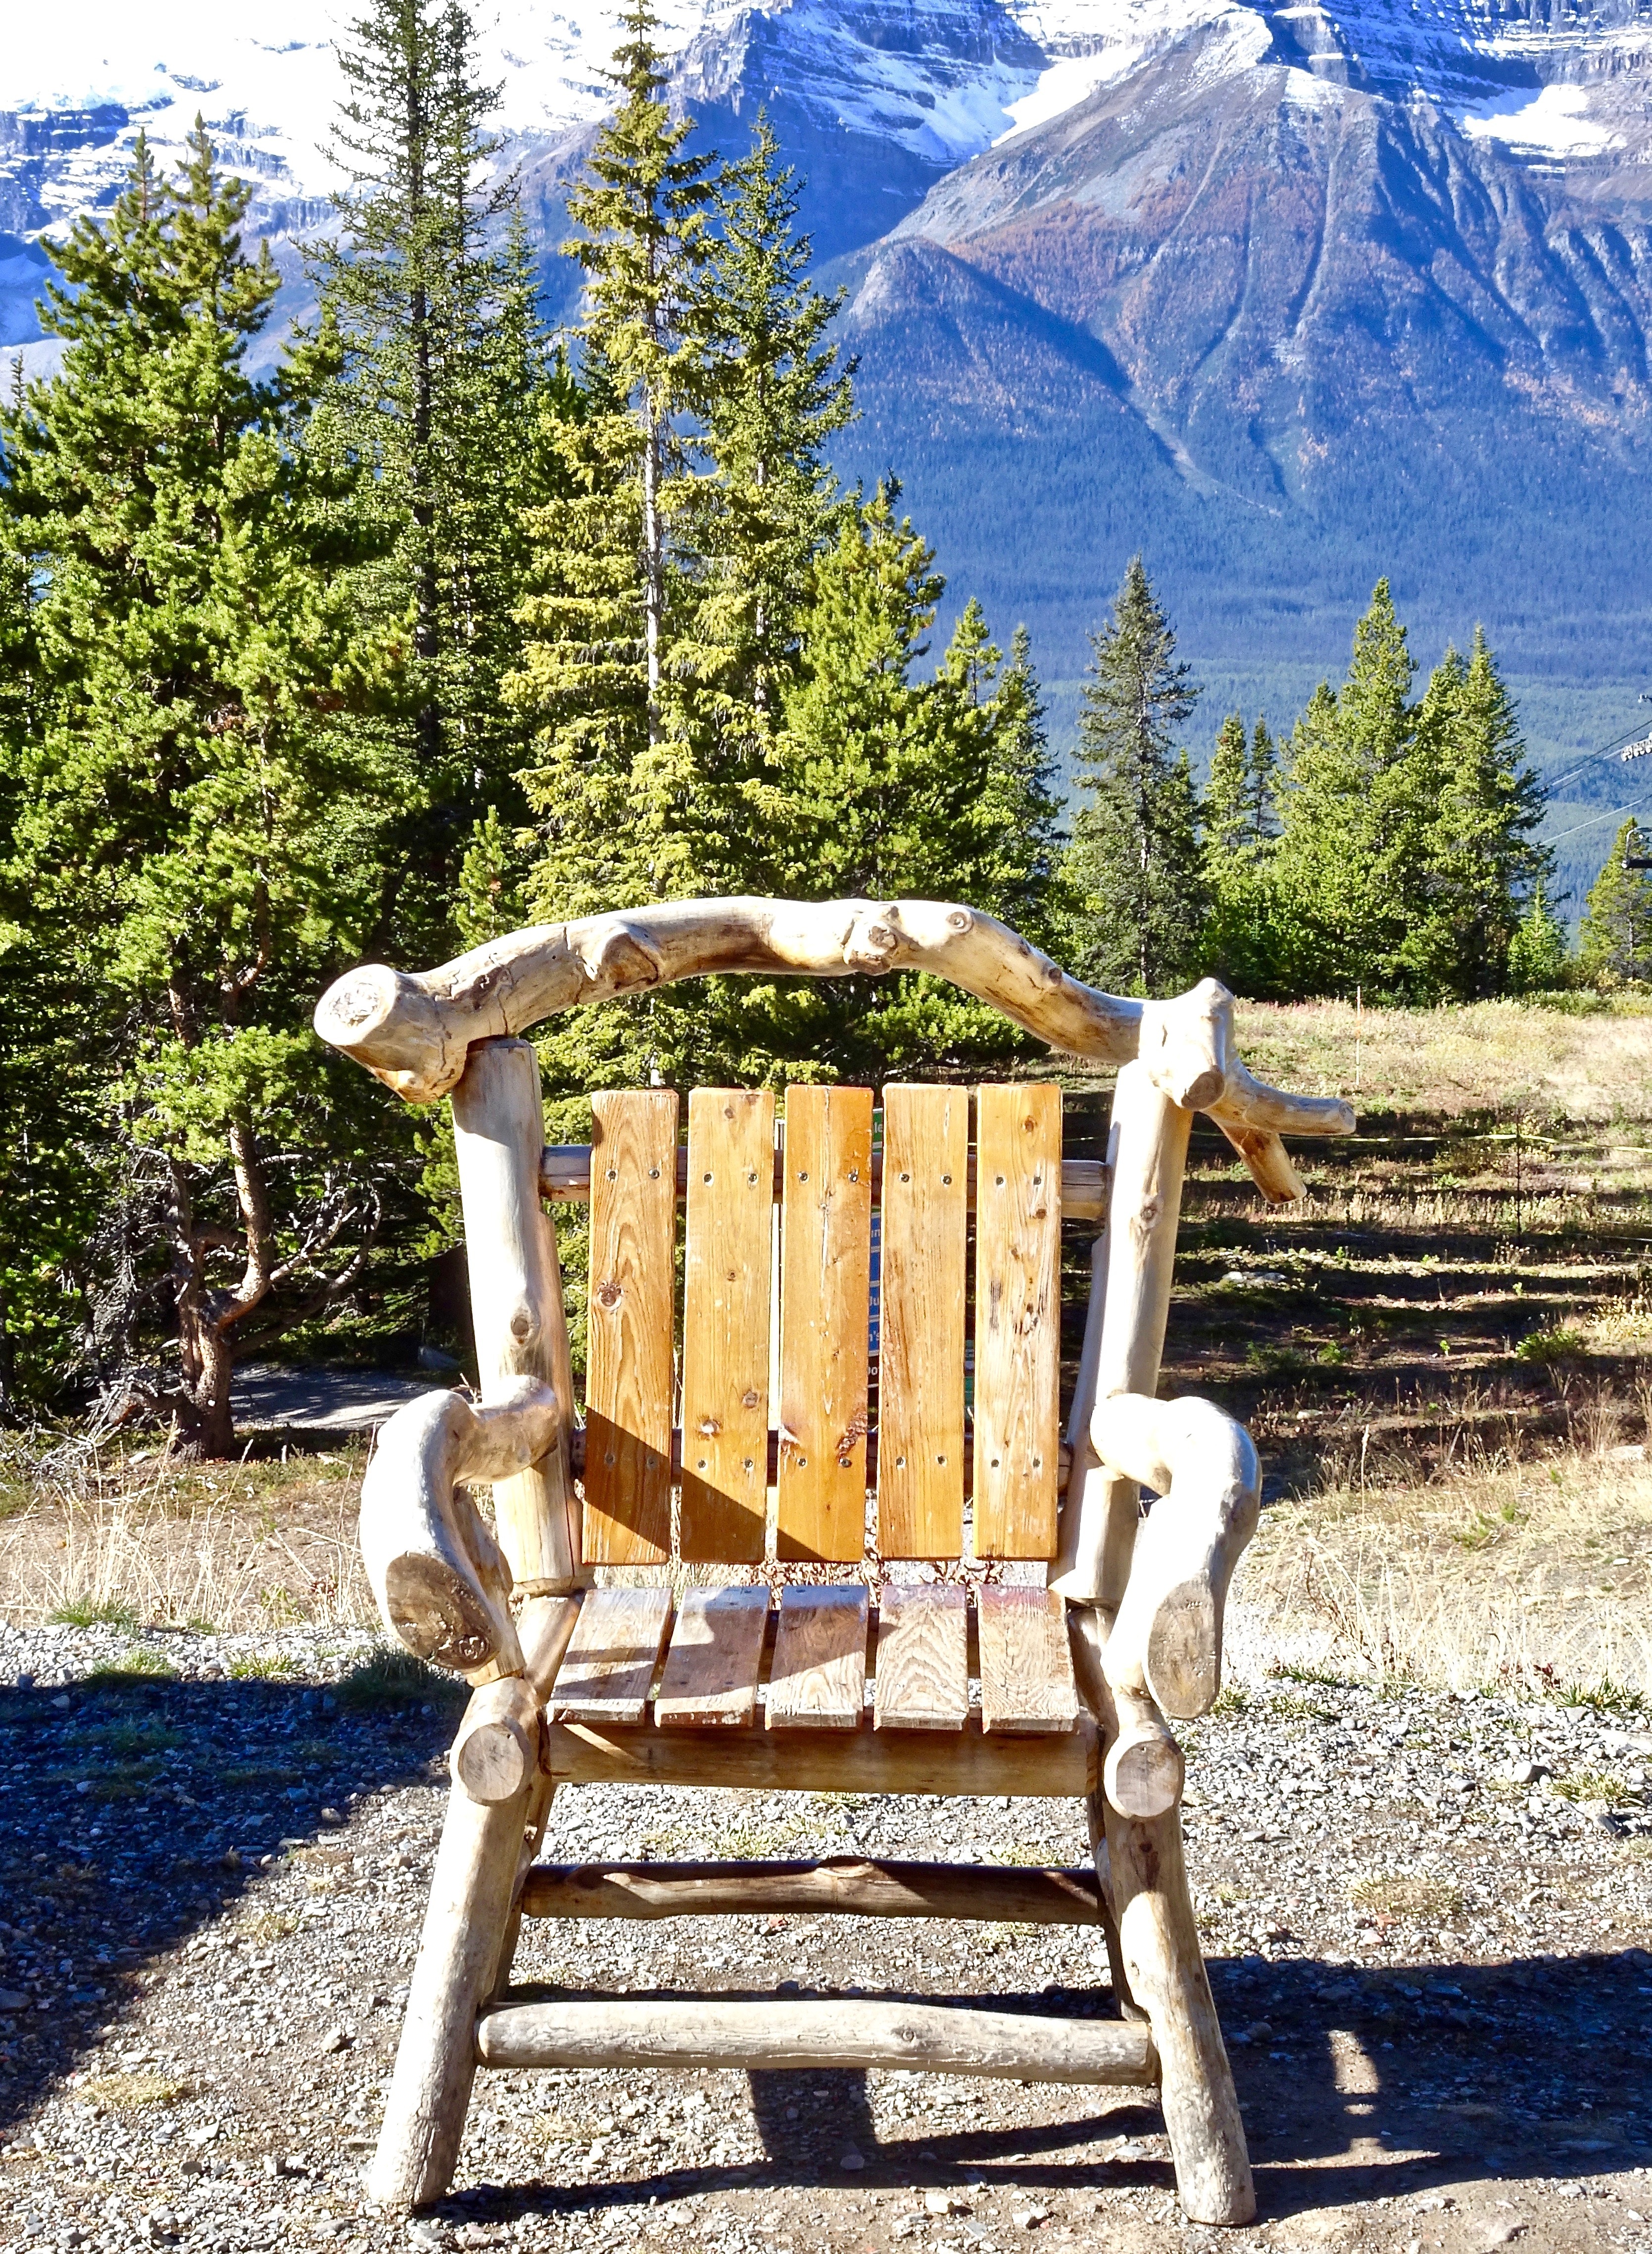
chair, rustic, decoration, cottage, backyard, furniture, mountains, wooden, traditional, outdoor structure